Church of the Holy Sepulchre

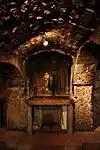
Prison of Christ before renovation

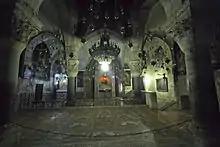
Chapel of Saint Helena

Just inside the entrance to the church is the (also Stone of the Anointing or Stone of Unction), which tradition holds to be where Jesus's body was prepared for burial by Joseph of Arimathea, though this tradition is only attested since the crusader era (notably by the Italian Dominican pilgrim Riccoldo da Monte di Croce in 1288), and the present stone was only added in the 1810 reconstruction.